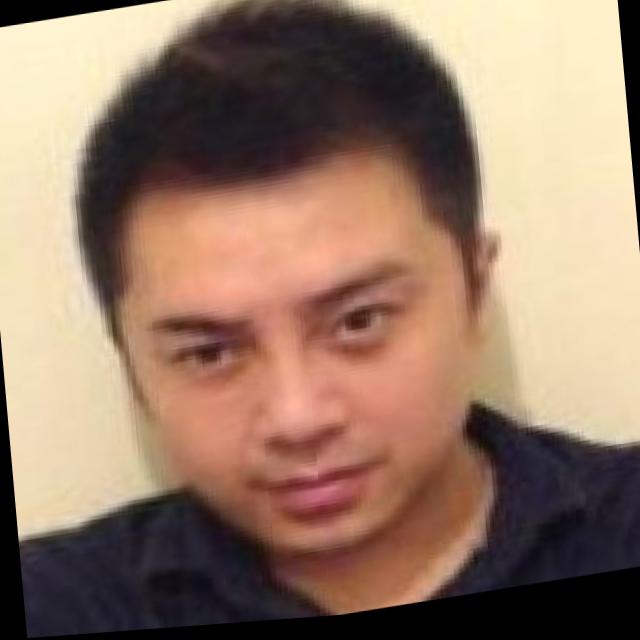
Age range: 21-44